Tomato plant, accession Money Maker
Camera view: vertical (180 deg); turntable rotation: 120 degrees
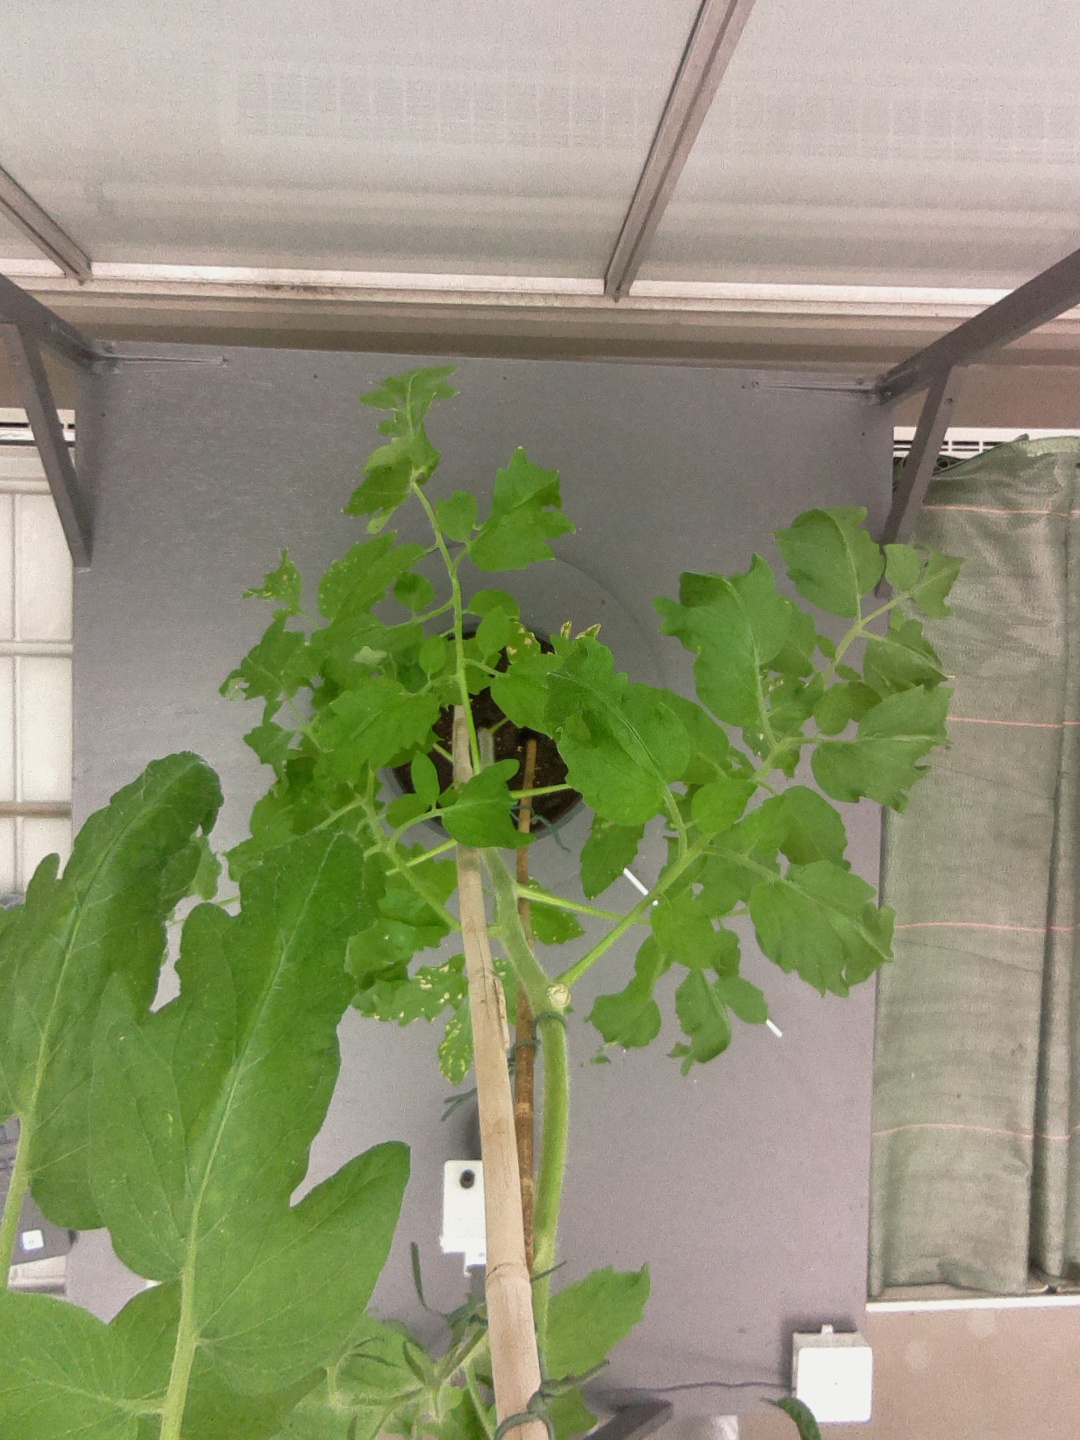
BBCH growth stage 70: Fruits at the main stem or branches visibles